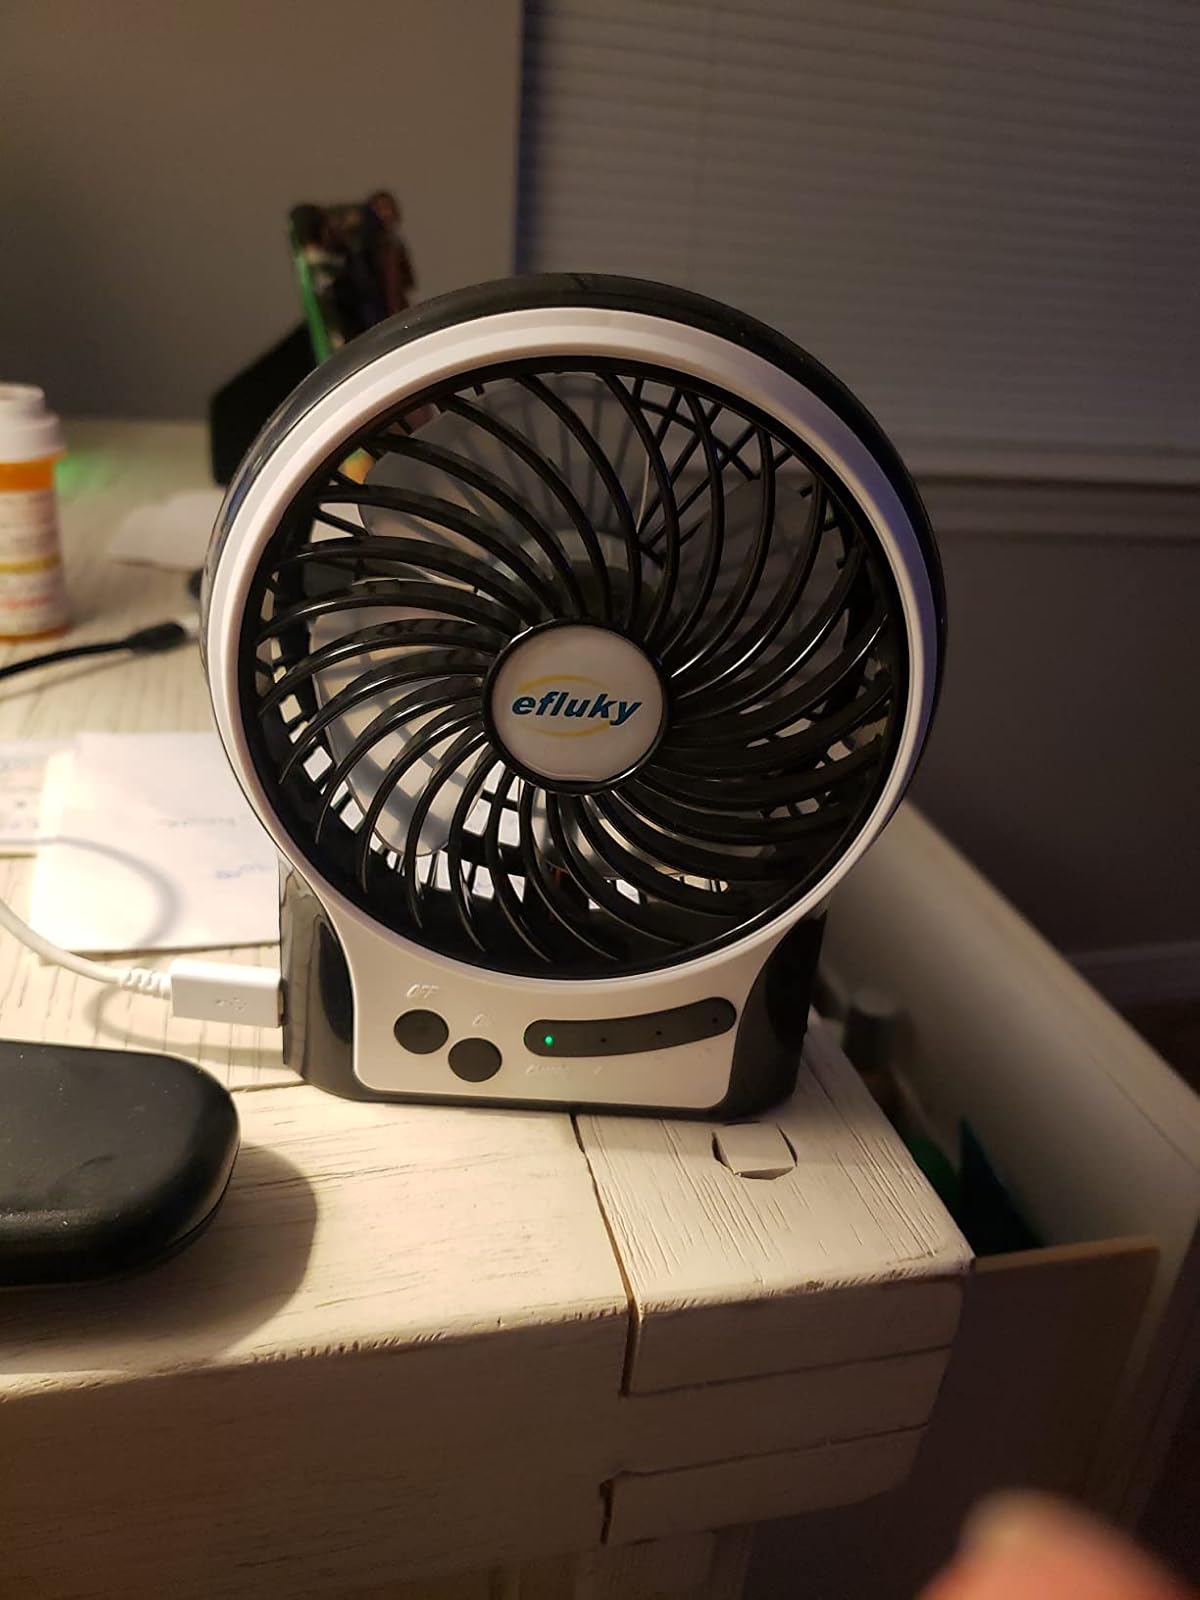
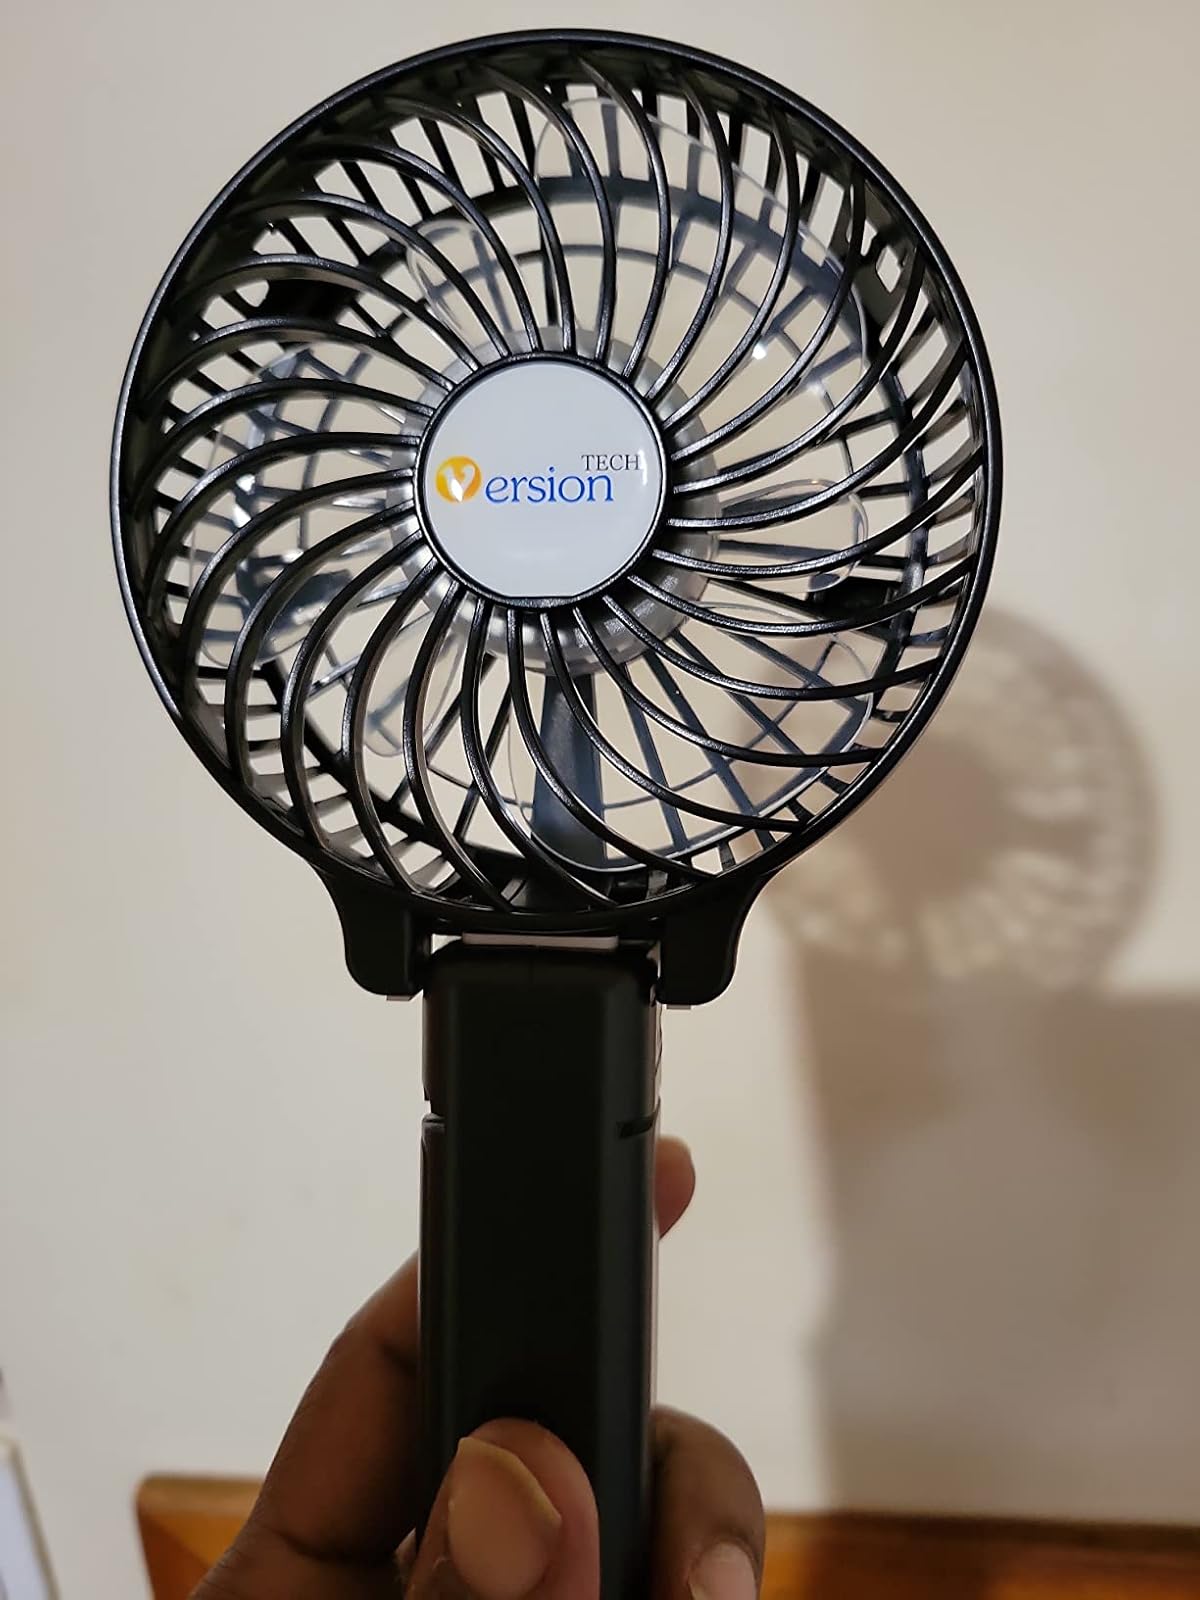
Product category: fan
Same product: no